Homosexuality

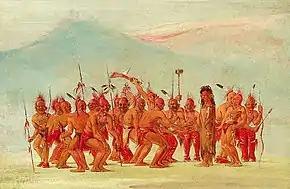
"Dance to the Berdache"Sac and Fox Nation ceremonial dance to celebrate the two-spirit person. George Catlin (1796–1872); Smithsonian Institution, Washington, D.C.

In cultures influenced by Abrahamic religions, the law and the church established sodomy as a transgression against divine law or a crime against nature. The condemnation of anal sex between males, however, predates Christian belief. Throughout the majority of Christian history, most Christian theologians and denominations have considered homosexual behavior as immoral or sinful. Condemnation was frequent in ancient Greece; for instance Plato, in his Laws, described the idea of homosexuality as 'unnatural' and argued for its prohibition, while Socrates advocated for platonic love over sexual pederasty